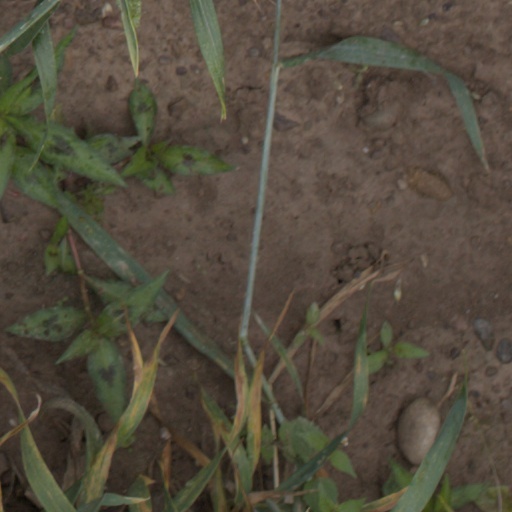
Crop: wheat